Vienna, Hunters Hill

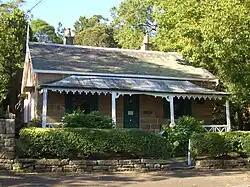
Vienna, pictured in January 2008

Vienna is a heritage-listed former house and now museum at 38–40 Alexandra Street, Hunters Hill in the Municipality of Hunter's Hill local government area of New South Wales, Australia. It was built during 1871 and is also known as Curan Curan, Carrum Carrum, Subiaco and Vienna Cottage. The property is owned by the National Trust of Australia (NSW). It was added to the New South Wales State Heritage Register on 2 April 1999.